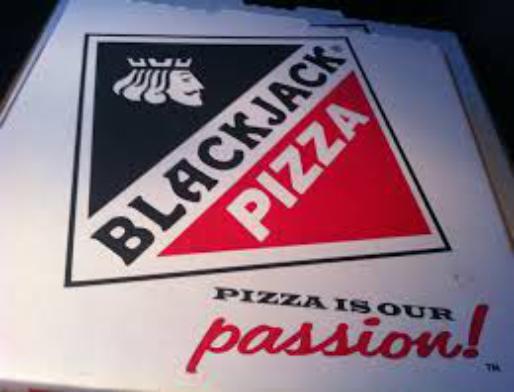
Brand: Blackjack Pizza
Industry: Food